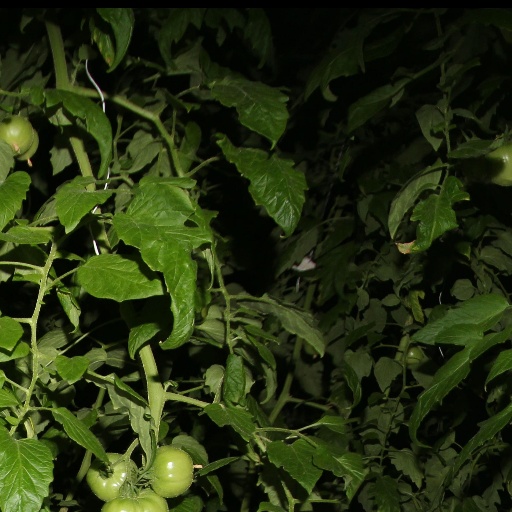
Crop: tomato